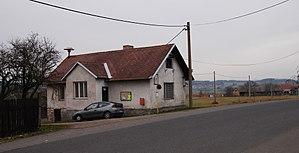
Modřovice est une commune du district de Příbram, dans la région de Bohême-Centrale, en République tchèque. Sa population s'élevait à 88 habitants en 2020.